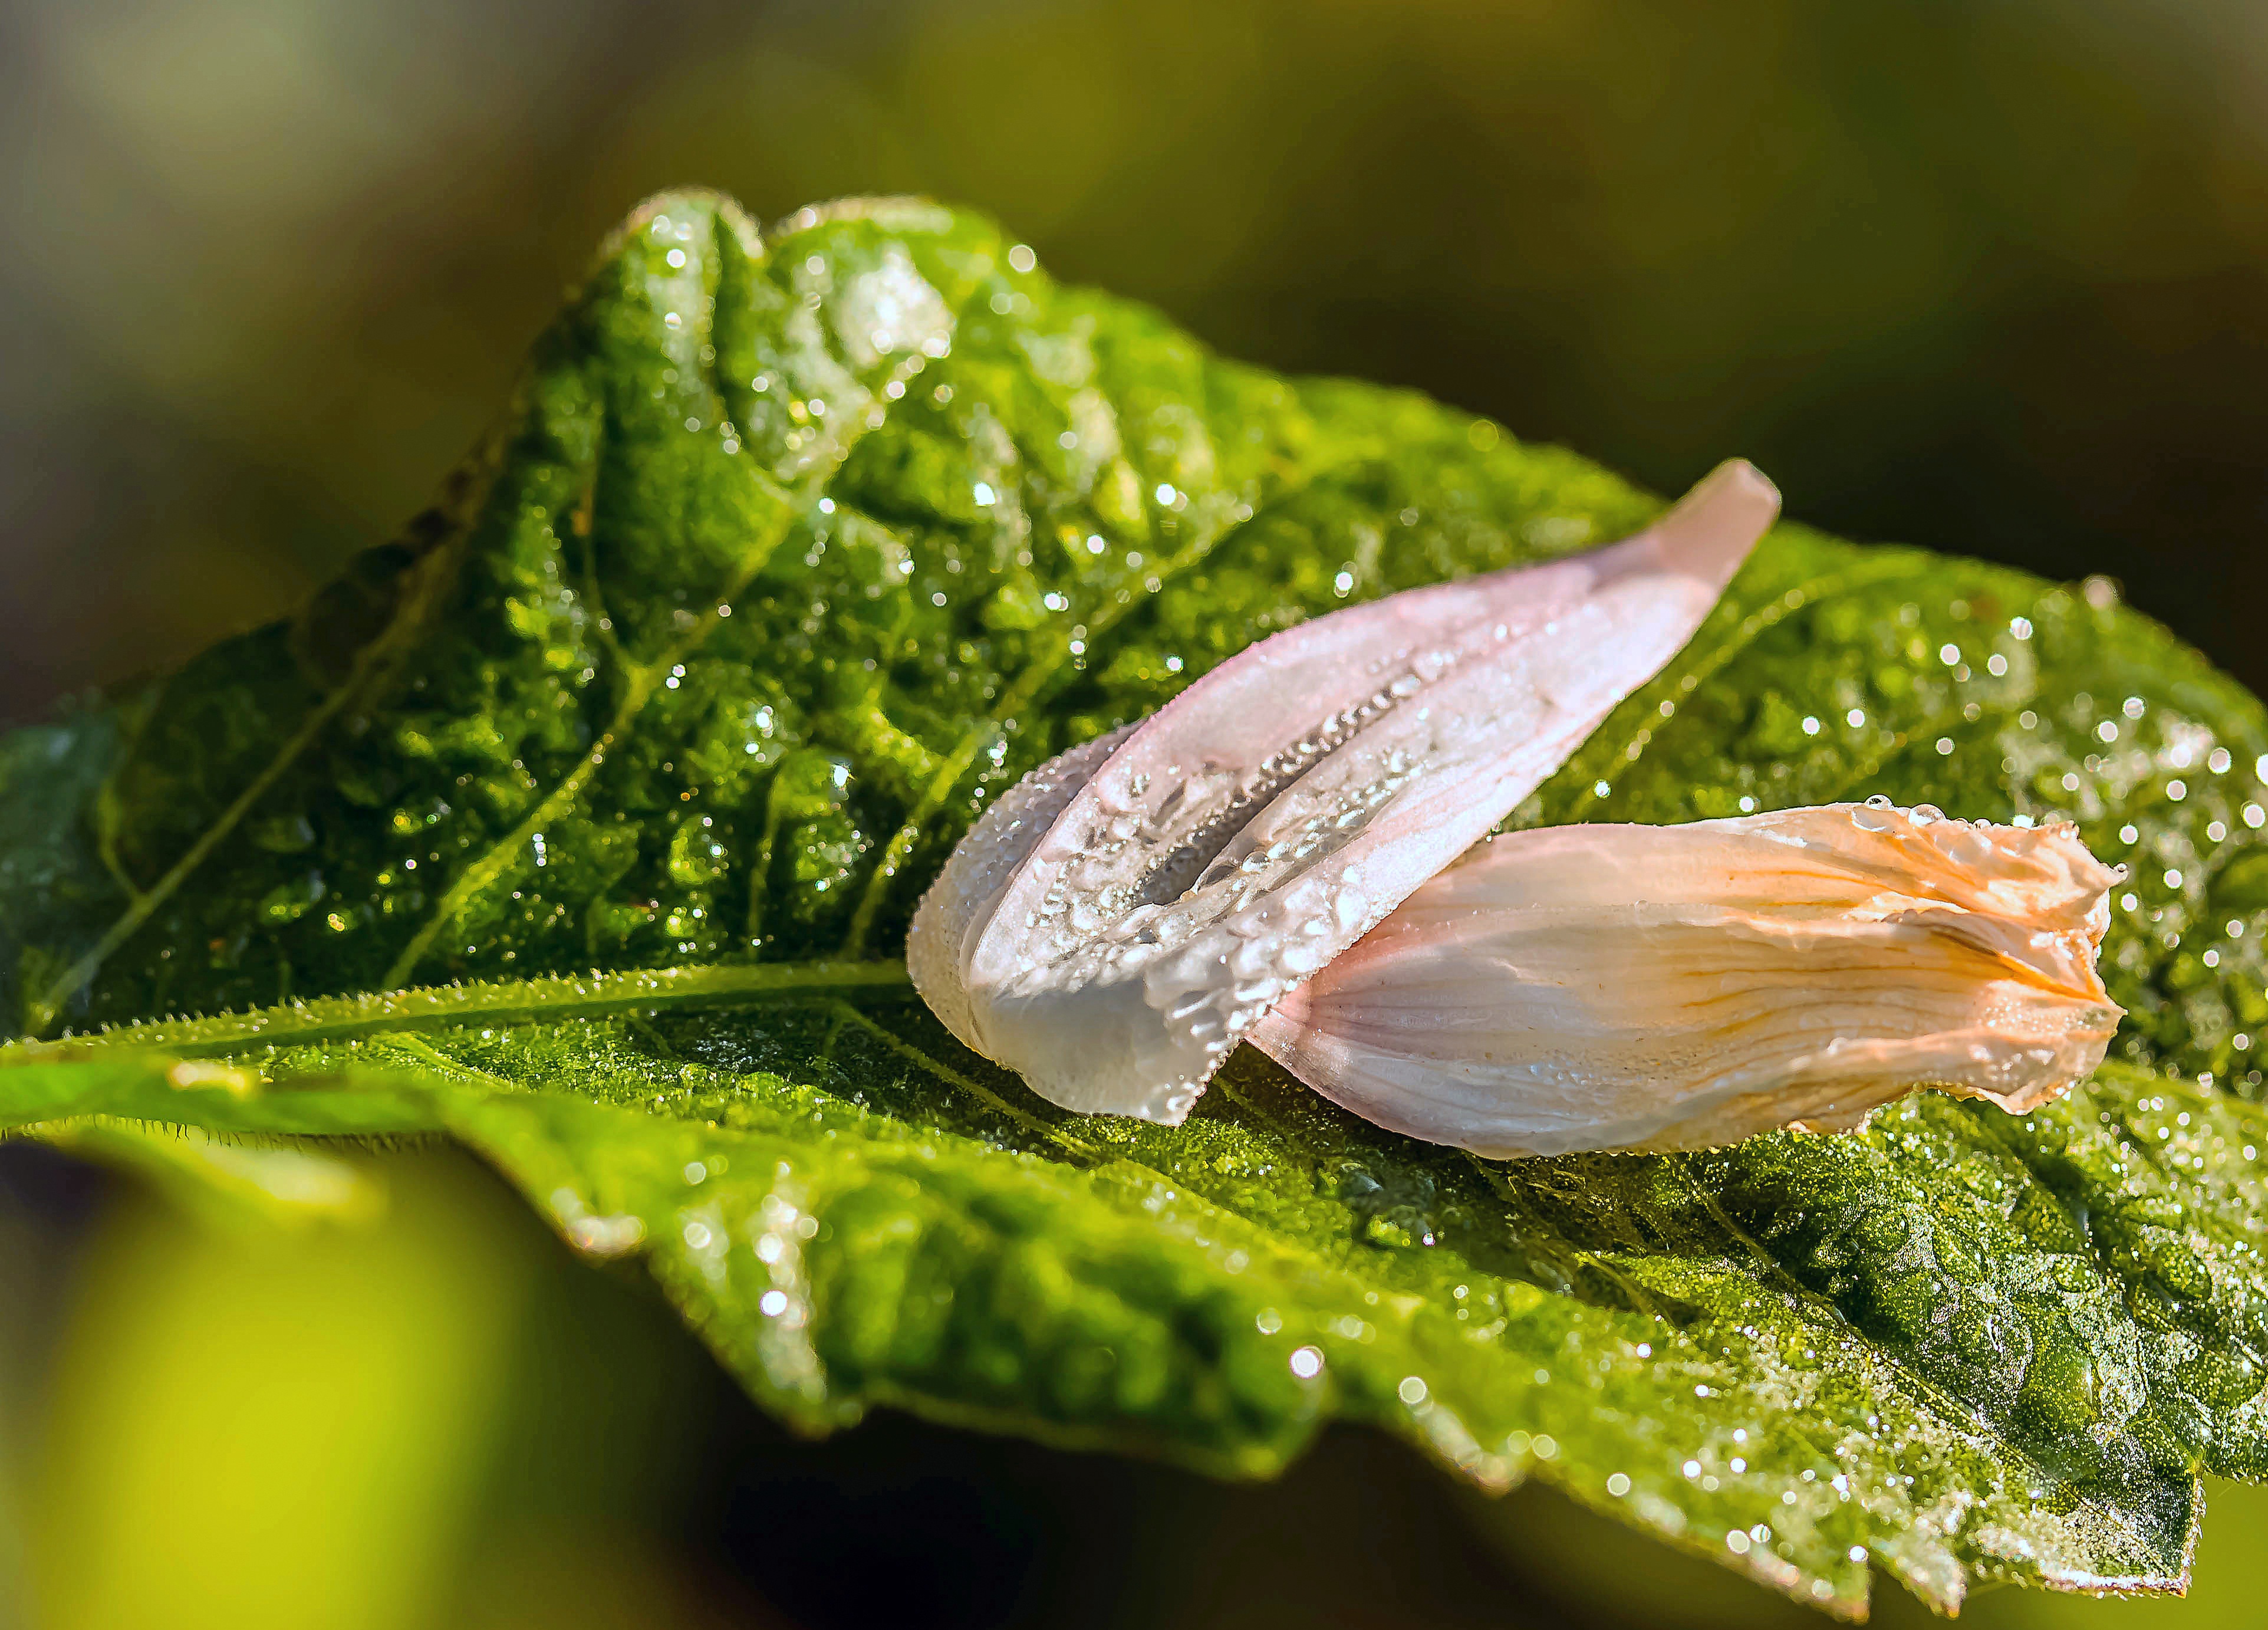
nature, plant, photography, leaf, flower, raindrop, wet, food, green, herb, produce, vegetable, flora, cuisine, drip, close up, dewdrop, drop of water, morgentau, macro photography, beaded, sheet a dahlia, petals of a dahlia